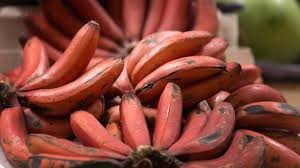
Label: banana